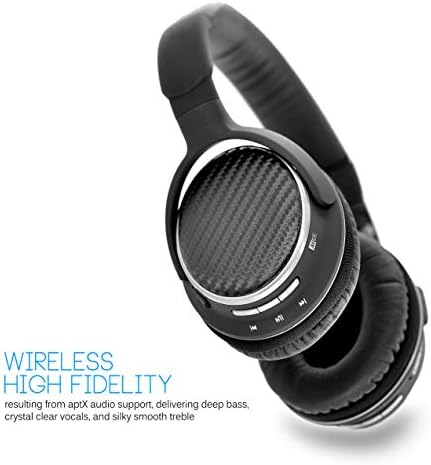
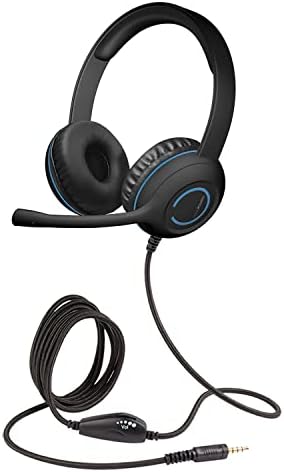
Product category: headphones
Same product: no